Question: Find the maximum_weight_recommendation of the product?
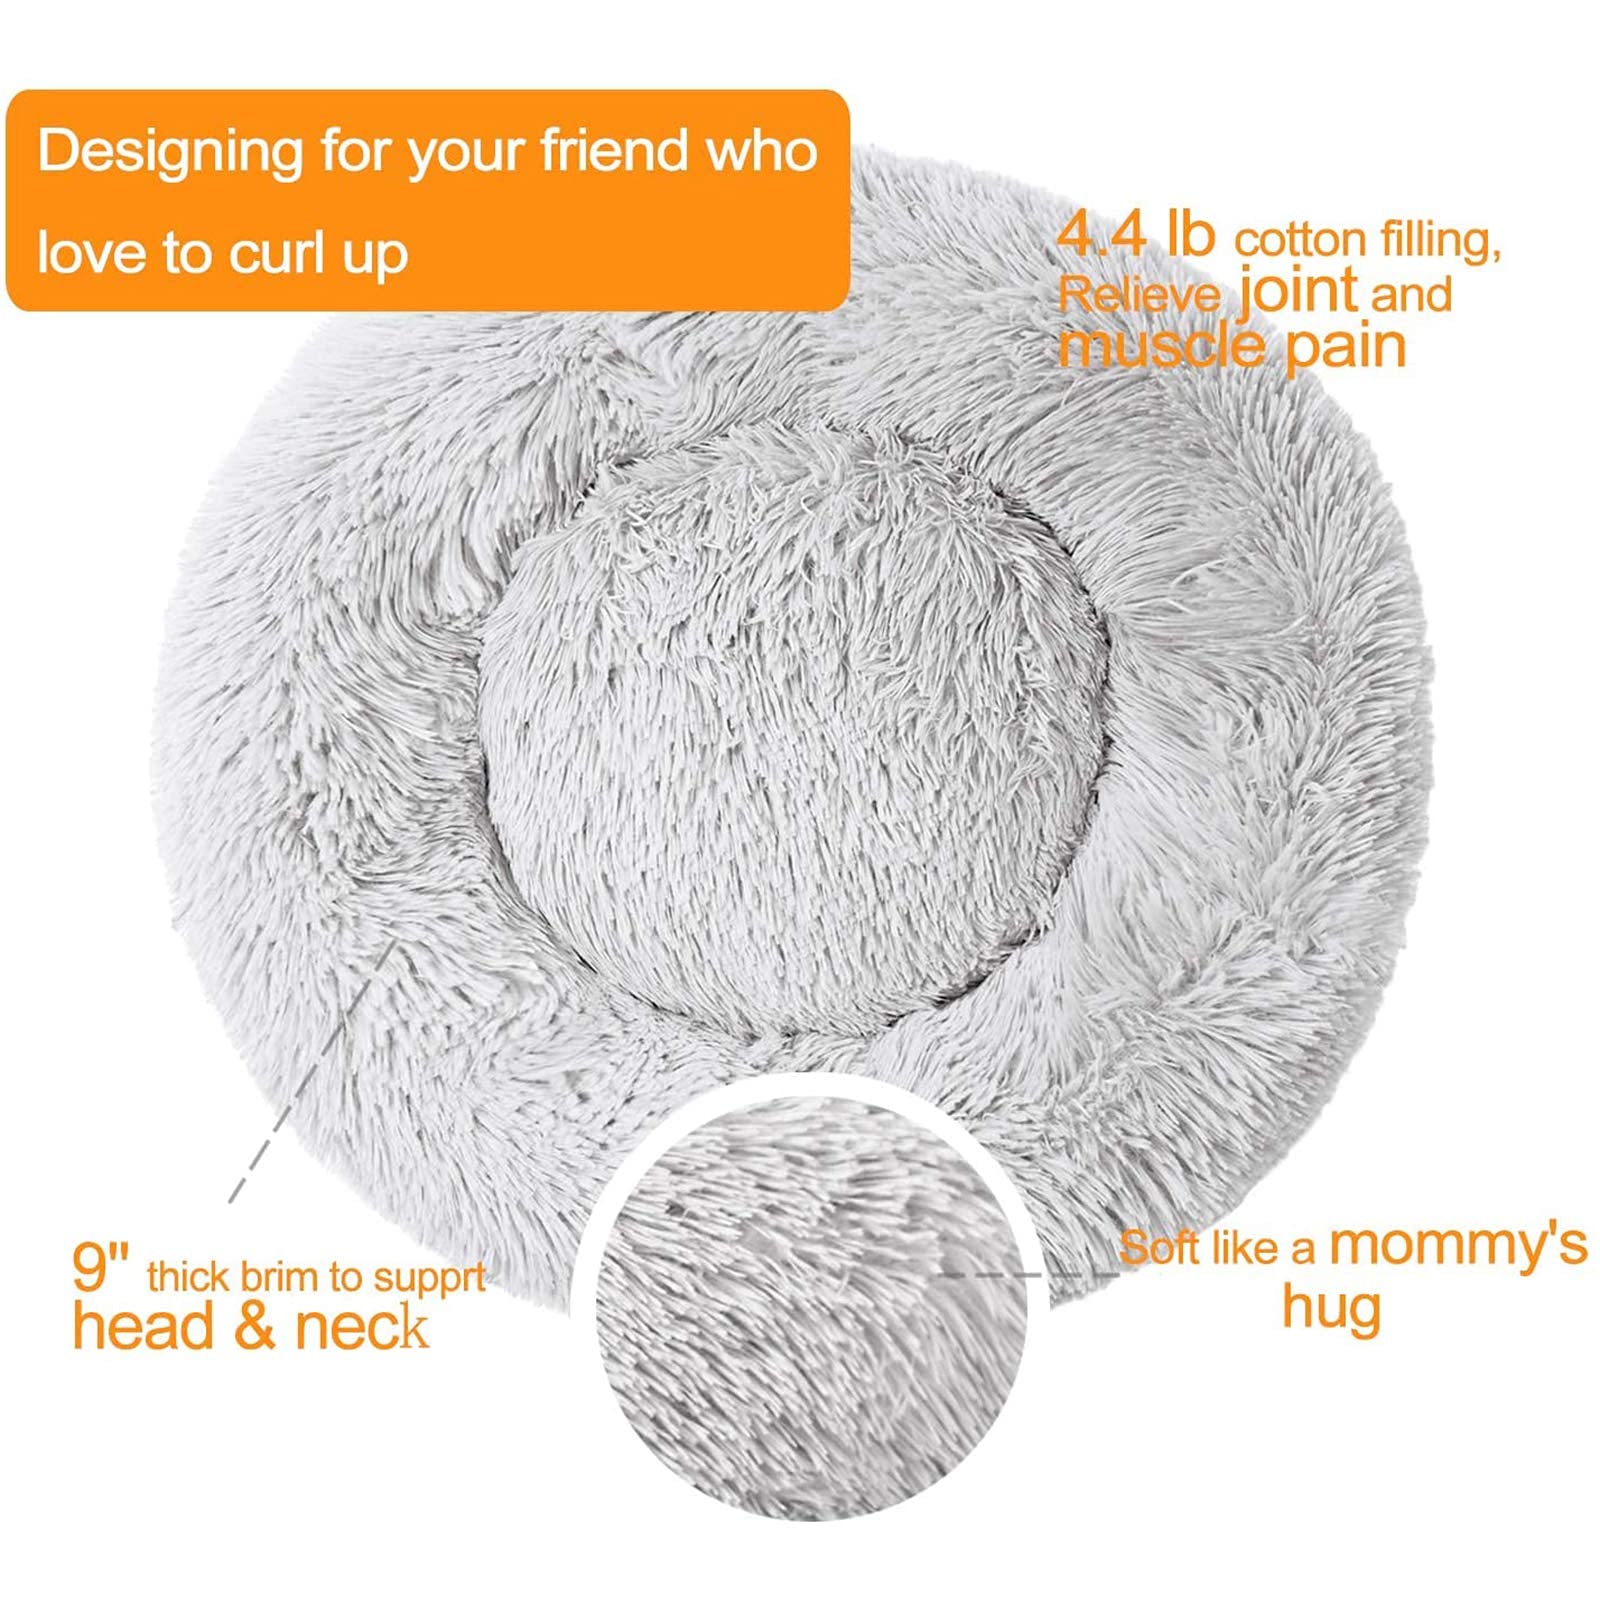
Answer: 4.4 pound